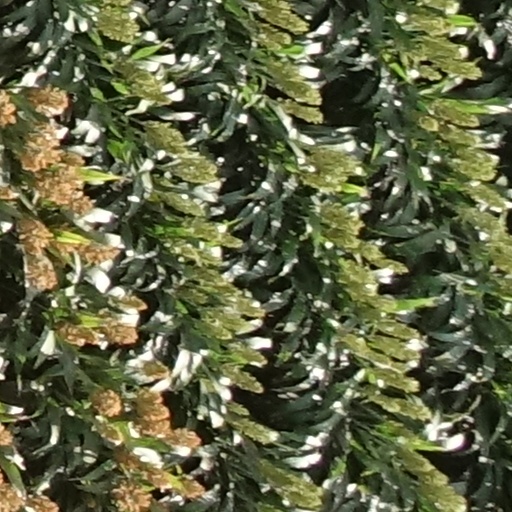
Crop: sorghum